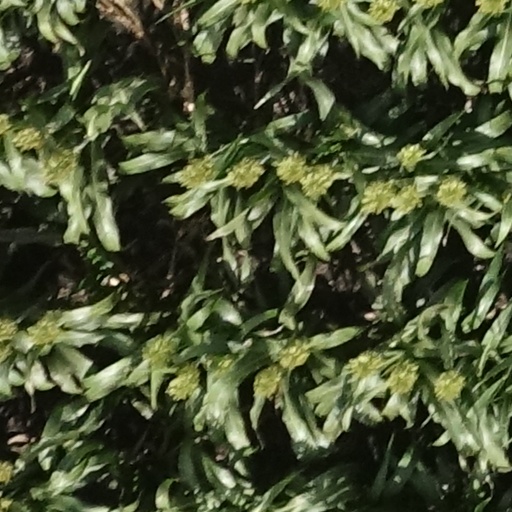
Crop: sorghum